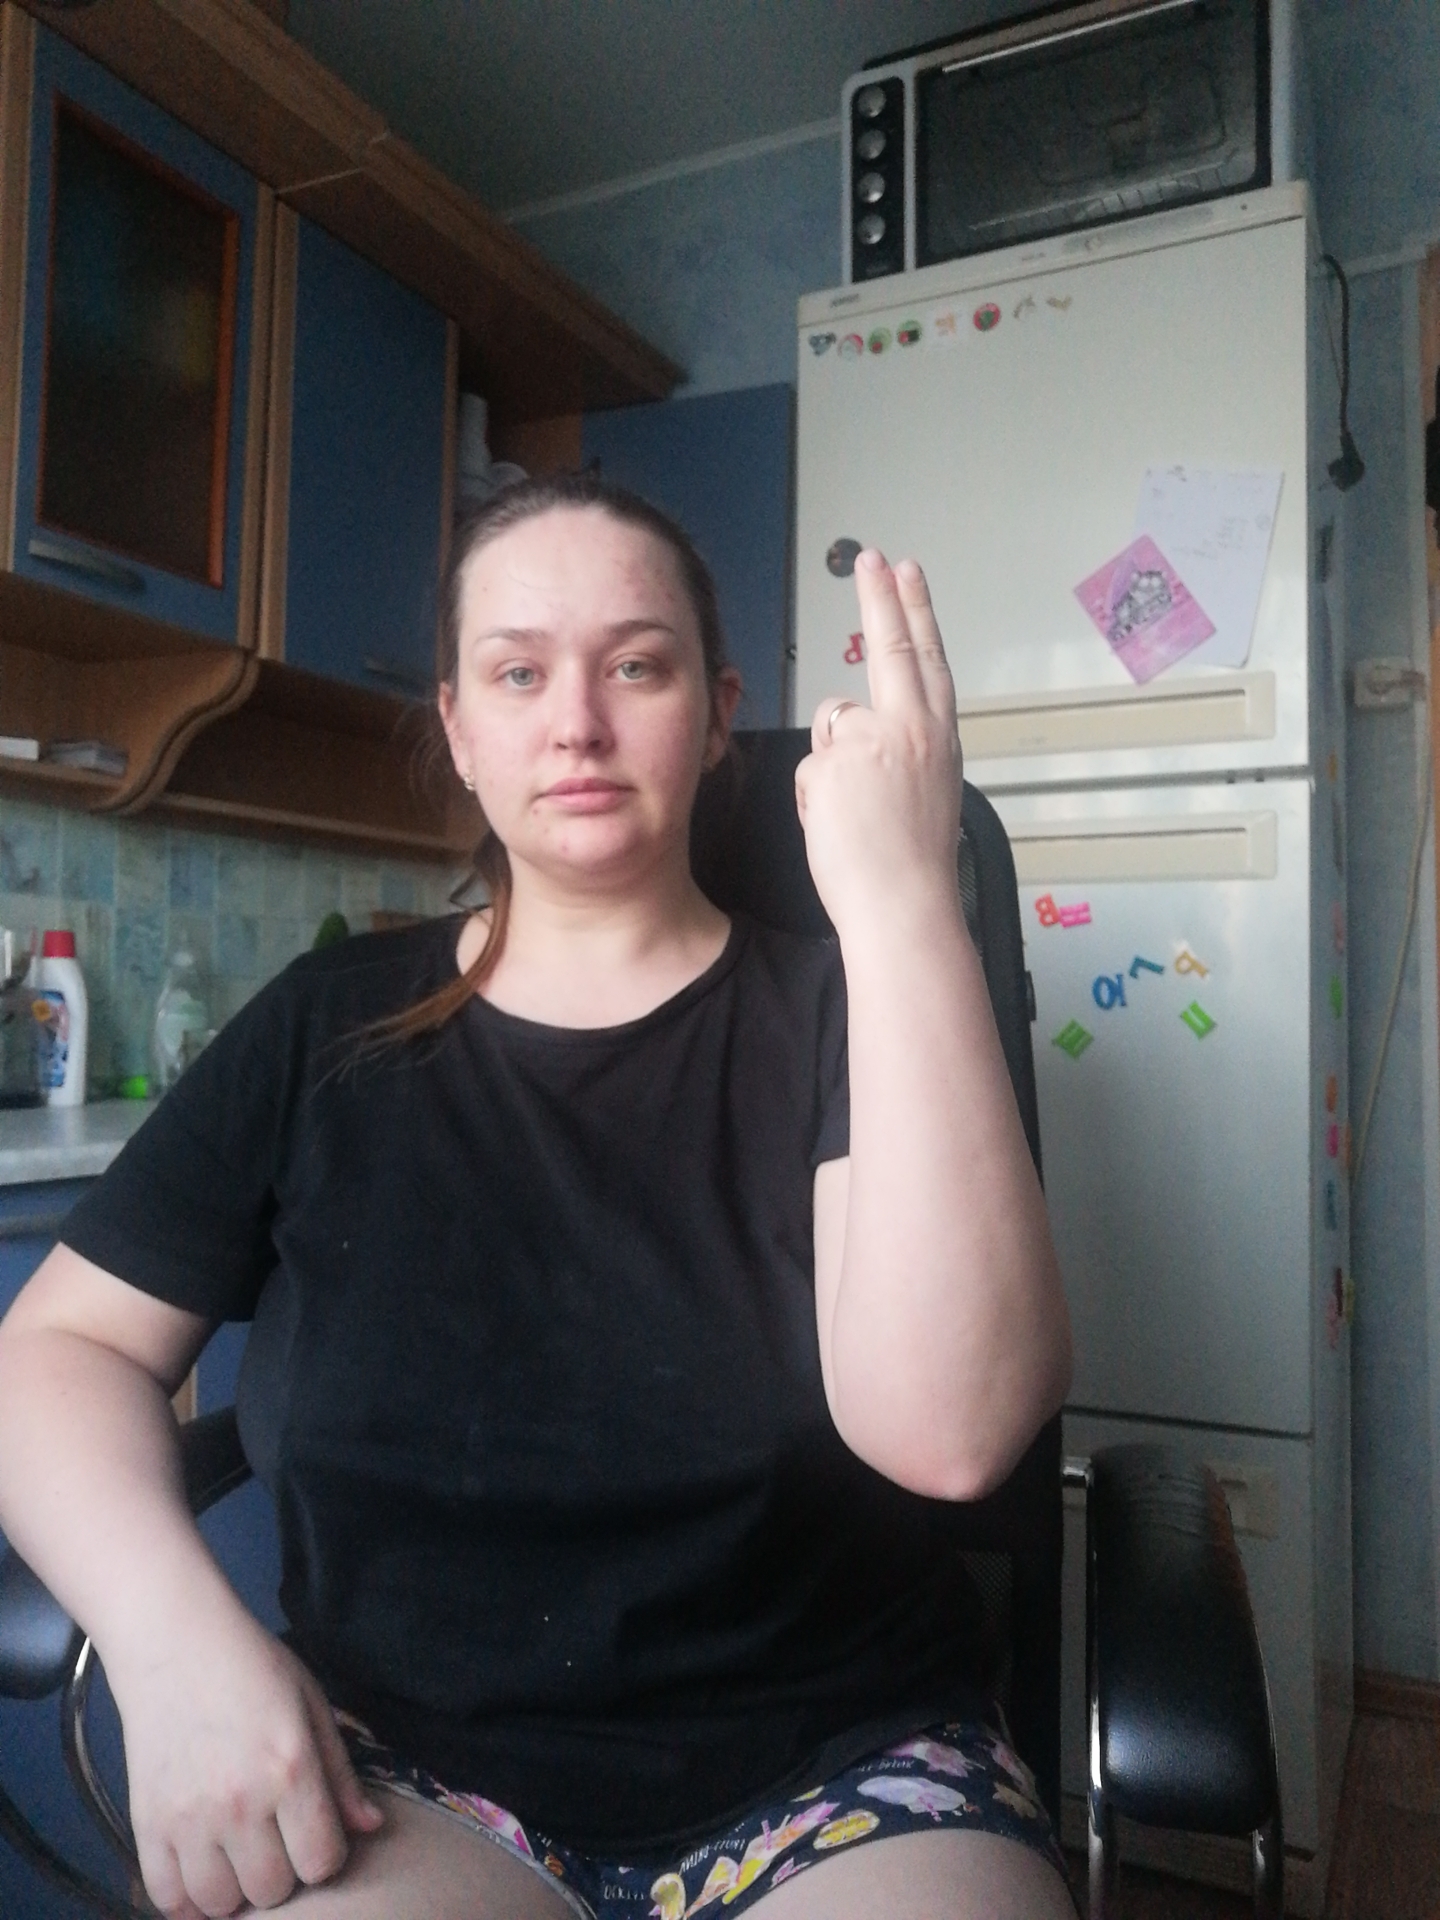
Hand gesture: two_up_inverted